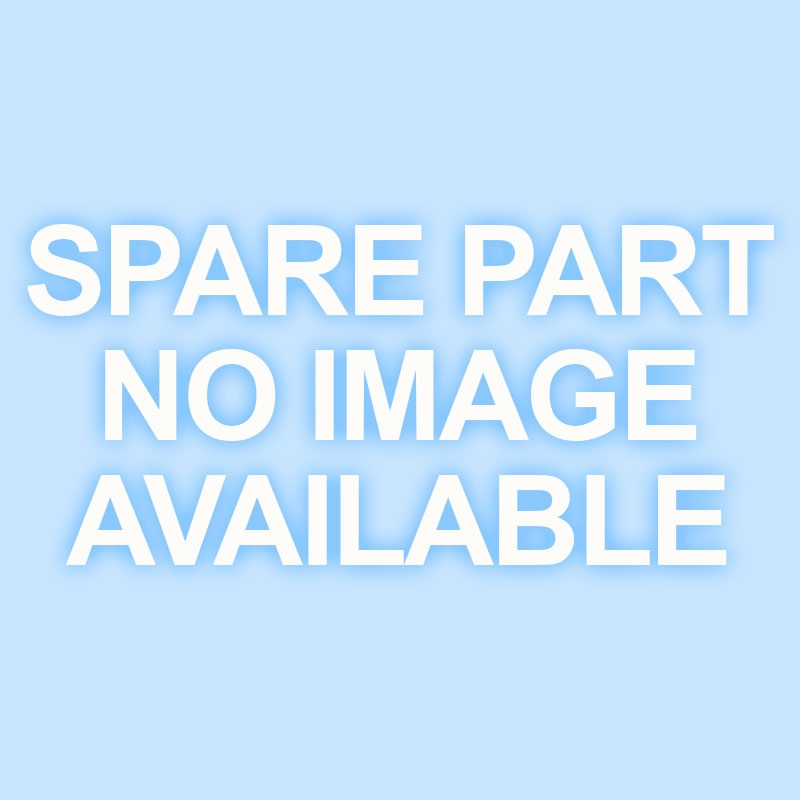
Draper FLYWHEEL DRA-85232
Draper FLYWHEEL DRA-85232 Draper FLYWHEEL DRA-85232 Barcode: 5010559852321
Brand: Draper
Category: Hardware > Tools > Grinders > Die Grinders